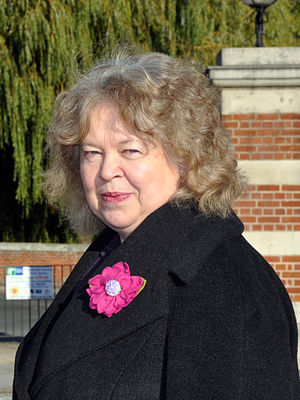
Jean Lambert
Jean Lambert
Jean Lambert
Jean Denise Lambert er siden 1999 britisk medlem af Europa-Parlamentet, valgt for Green Party of England and Wales.